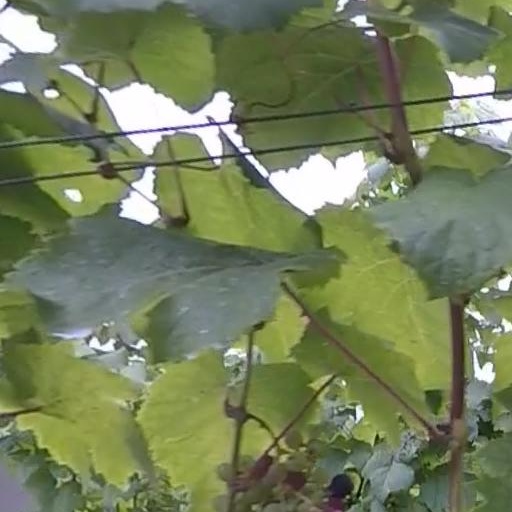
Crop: grape